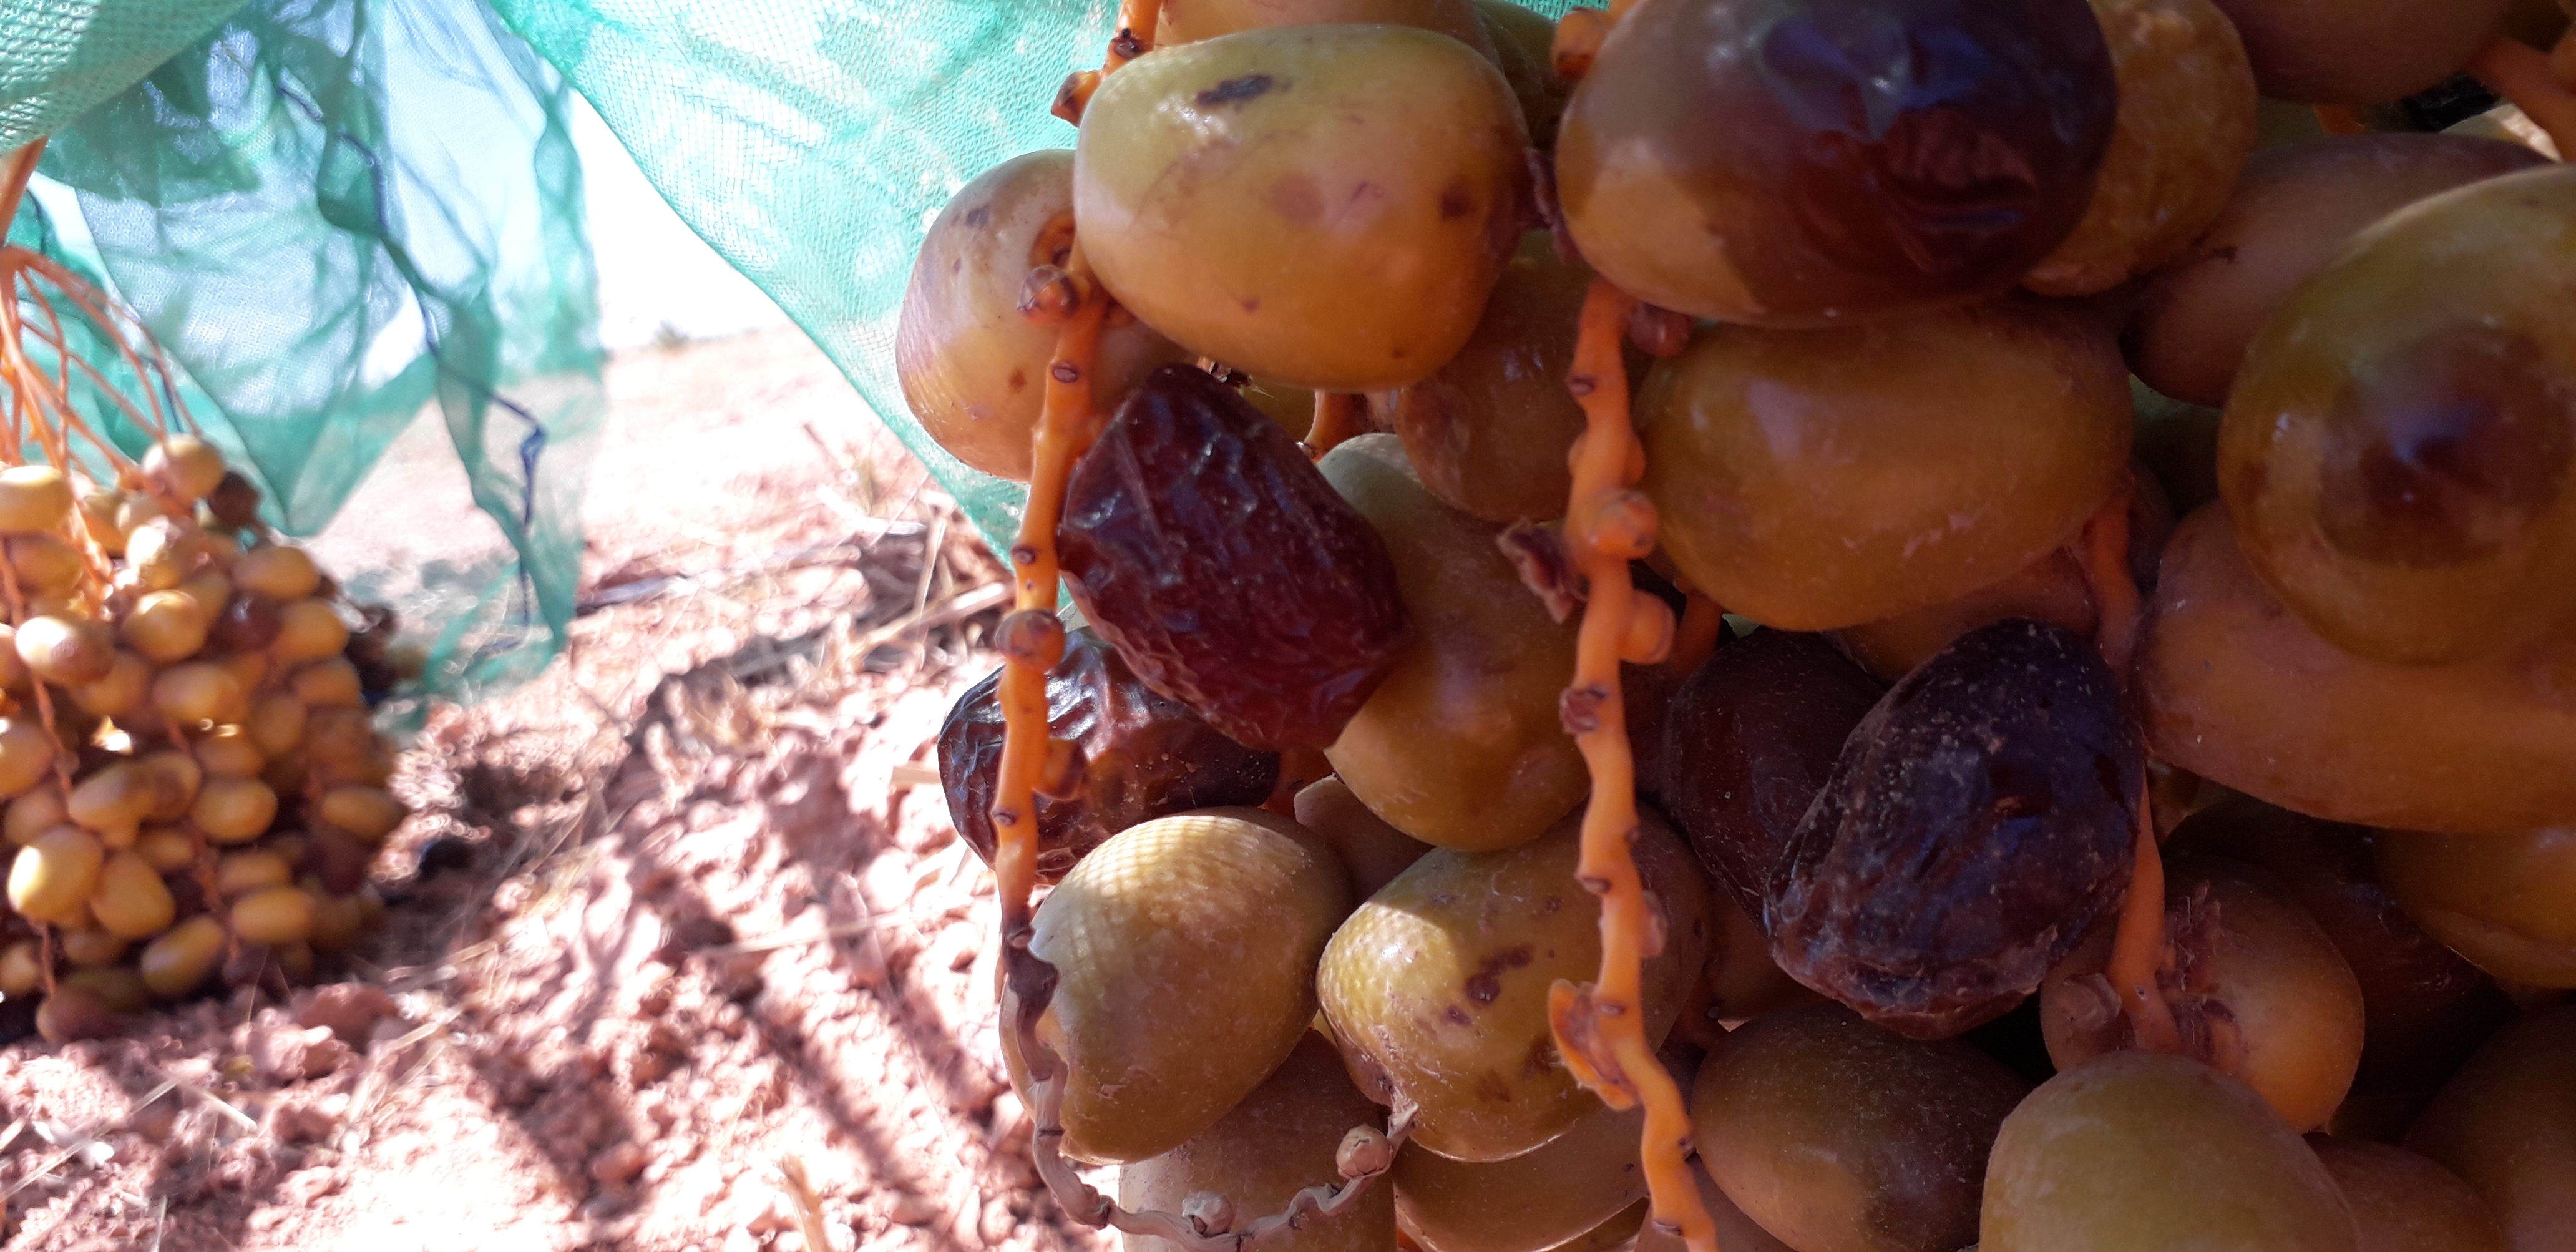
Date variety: Boufagous